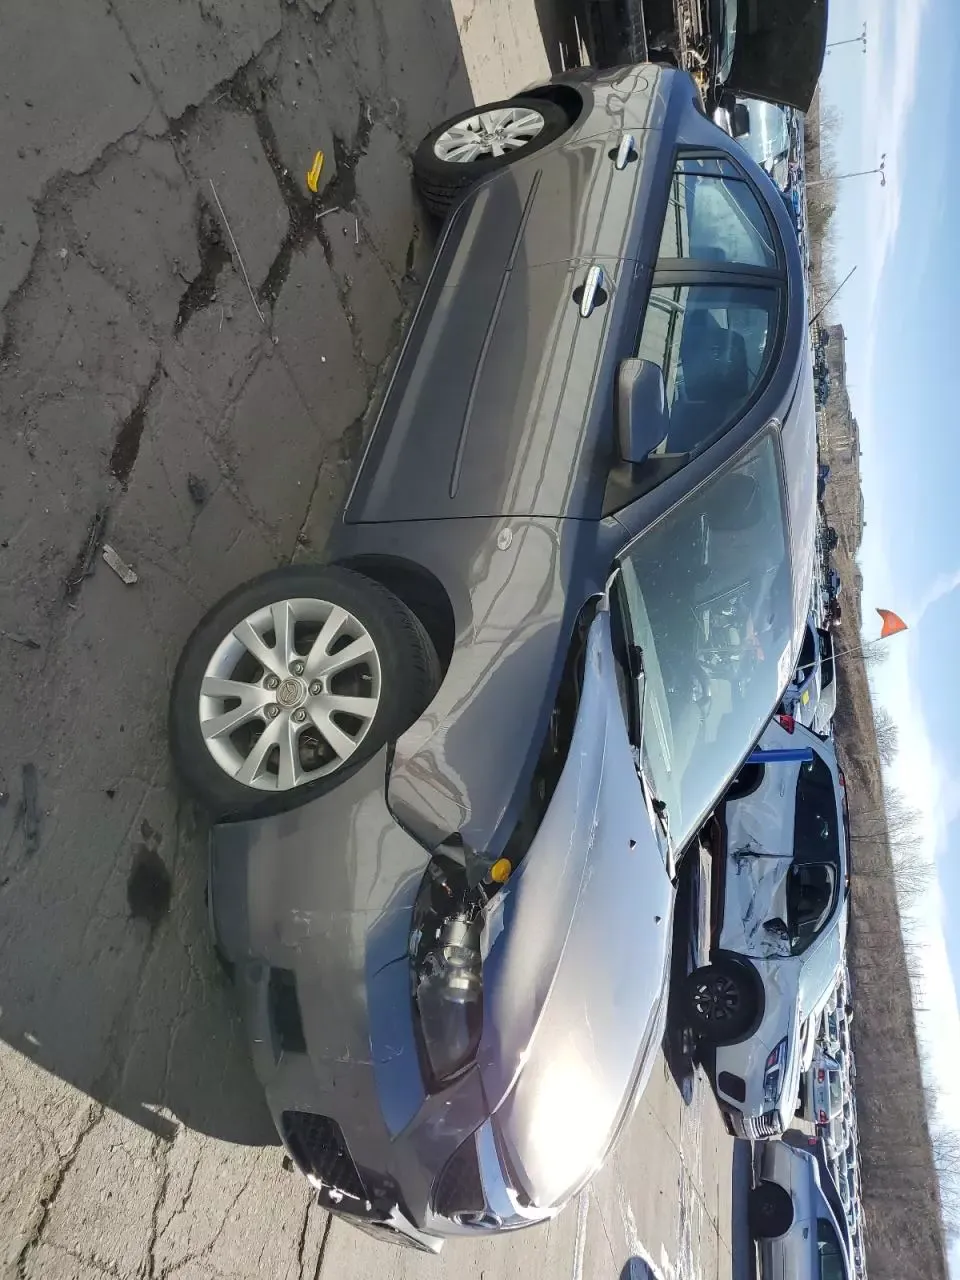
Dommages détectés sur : plaque d'immatriculation avant, pare-choc avant, feu avant droit, capot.
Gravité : majeur